Orphaned Land

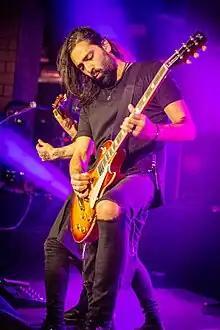

On January 26, 2018, Orphaned Land released their sixth album, entitled "Unsung Prophets & Dead Messiahs", and is the band's fourth concept album. Once again utilizing the concepts of light and darkness to convey their message, the album is based around Plato's Allegory of the cave to explain how humanity embraces the darkness and are afraid to break their chains and embrace the light. Farhi considers it to be their "protest album". For "Unsung Prophets & Dead Messiahs", Orphaned Land wanted to combine the accessible, "upfront" sound of "All Is One" with the conceptual and progressive sound of "Mabool" and "ORwarriOR", believing that would lead to the creation of "the best Orphaned Land album".